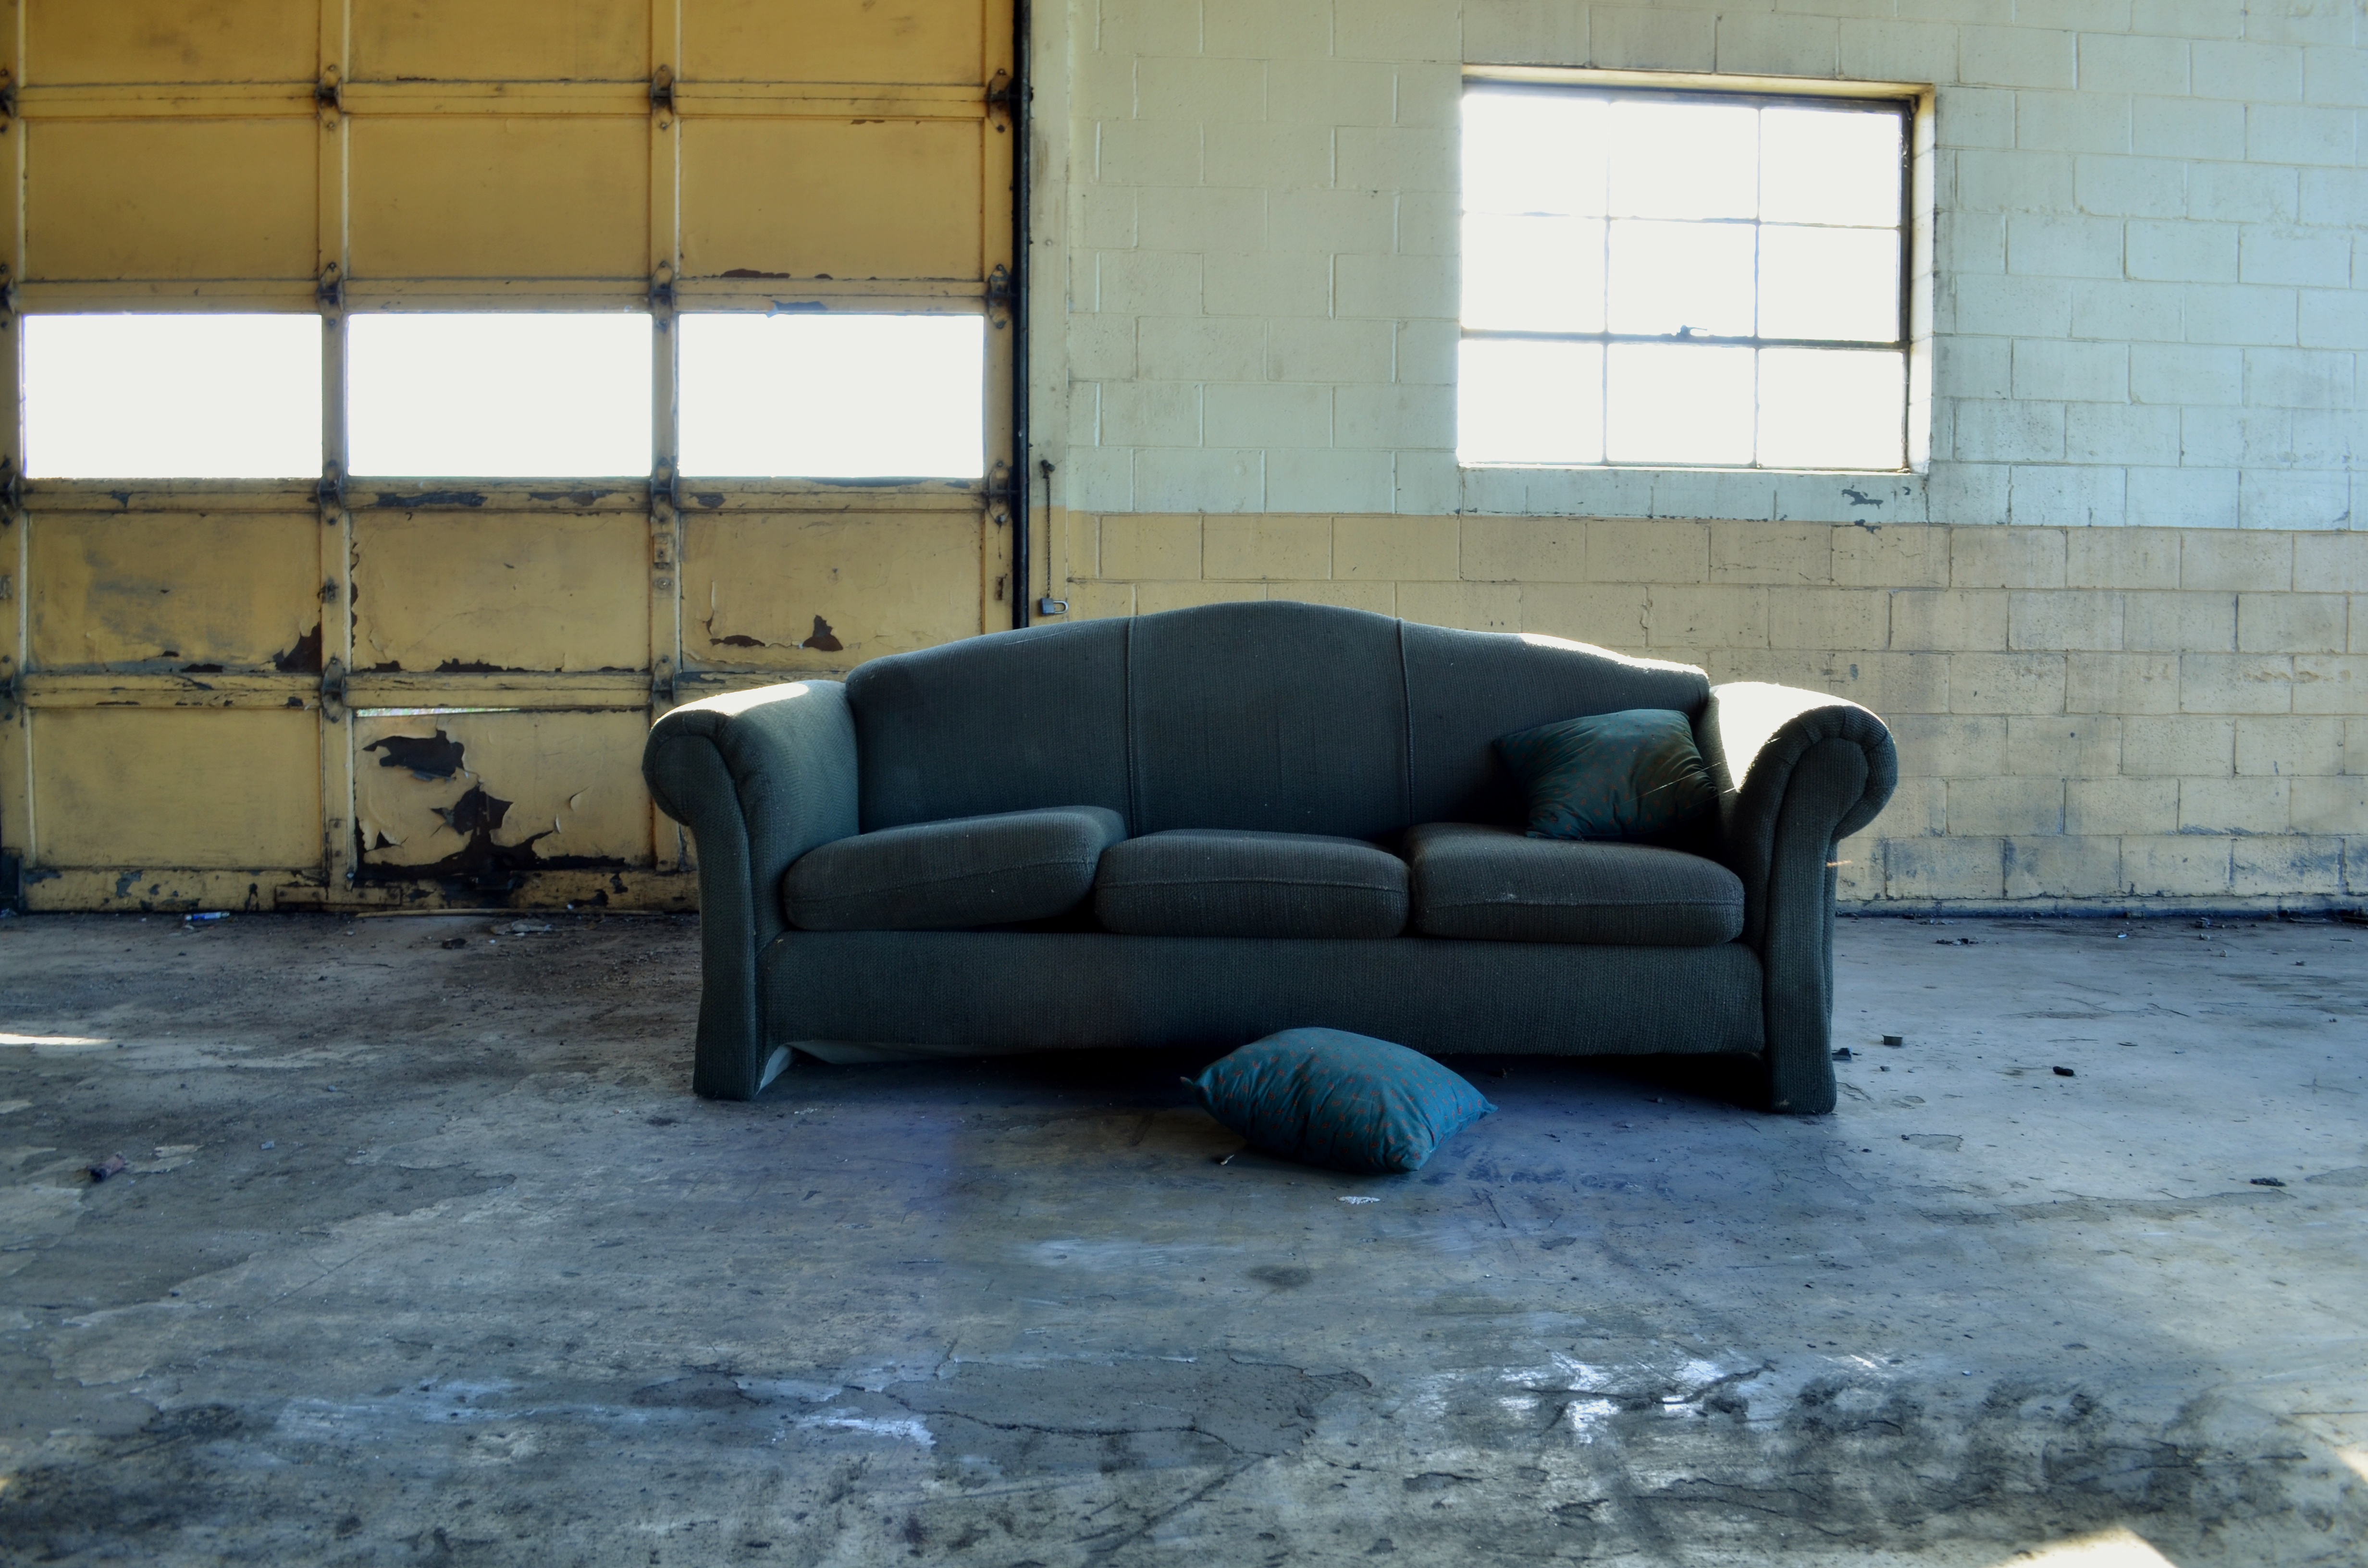
chair, floor, home, wall, property, living room, furniture, room, couch, interior design, flooring